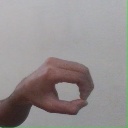
अक्षर: औ